Østensjø Line

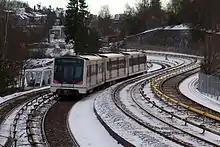
MX3000 near Brynseng, where the Østensjø Line runs next to the Lambertseter Line (right)

The Østensjø Line runs from Tøyen on the Common Tunnel to Mortensrud, a distance of . The segment from Tøyen to Brynseng can arguably be regarded as part of the Common Line or as part of the Østensjø Line. From Tøyen, where the Grorud Line branches off from the Common Tunnel, the line makes a 180-degree loop under the Tøyen Park. At this point there is also a direct, single-track tunnel which allows non-revenue trains access from the Grorud Line. The line passes under the Gjøvik Line and leaves the tunnel just before Ensjø Station, which is located on a short section of ground-level track. After Ensjø the line enters a new tunnel at Malerhaugen, which includes the underground Helsfyr Station. Immediately afterwards it ascends to ground level and continues to Brynseng Station. In this intermediate section the line passes a maintenance of way depot and splits, with the Lambertseter Line receiving separate tracks at Brynseng. Both Helsfyr and Brynseng are the site of several large offices complexes.